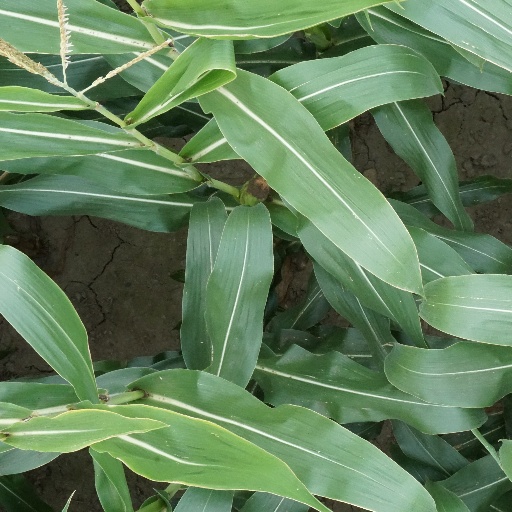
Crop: maize; corn